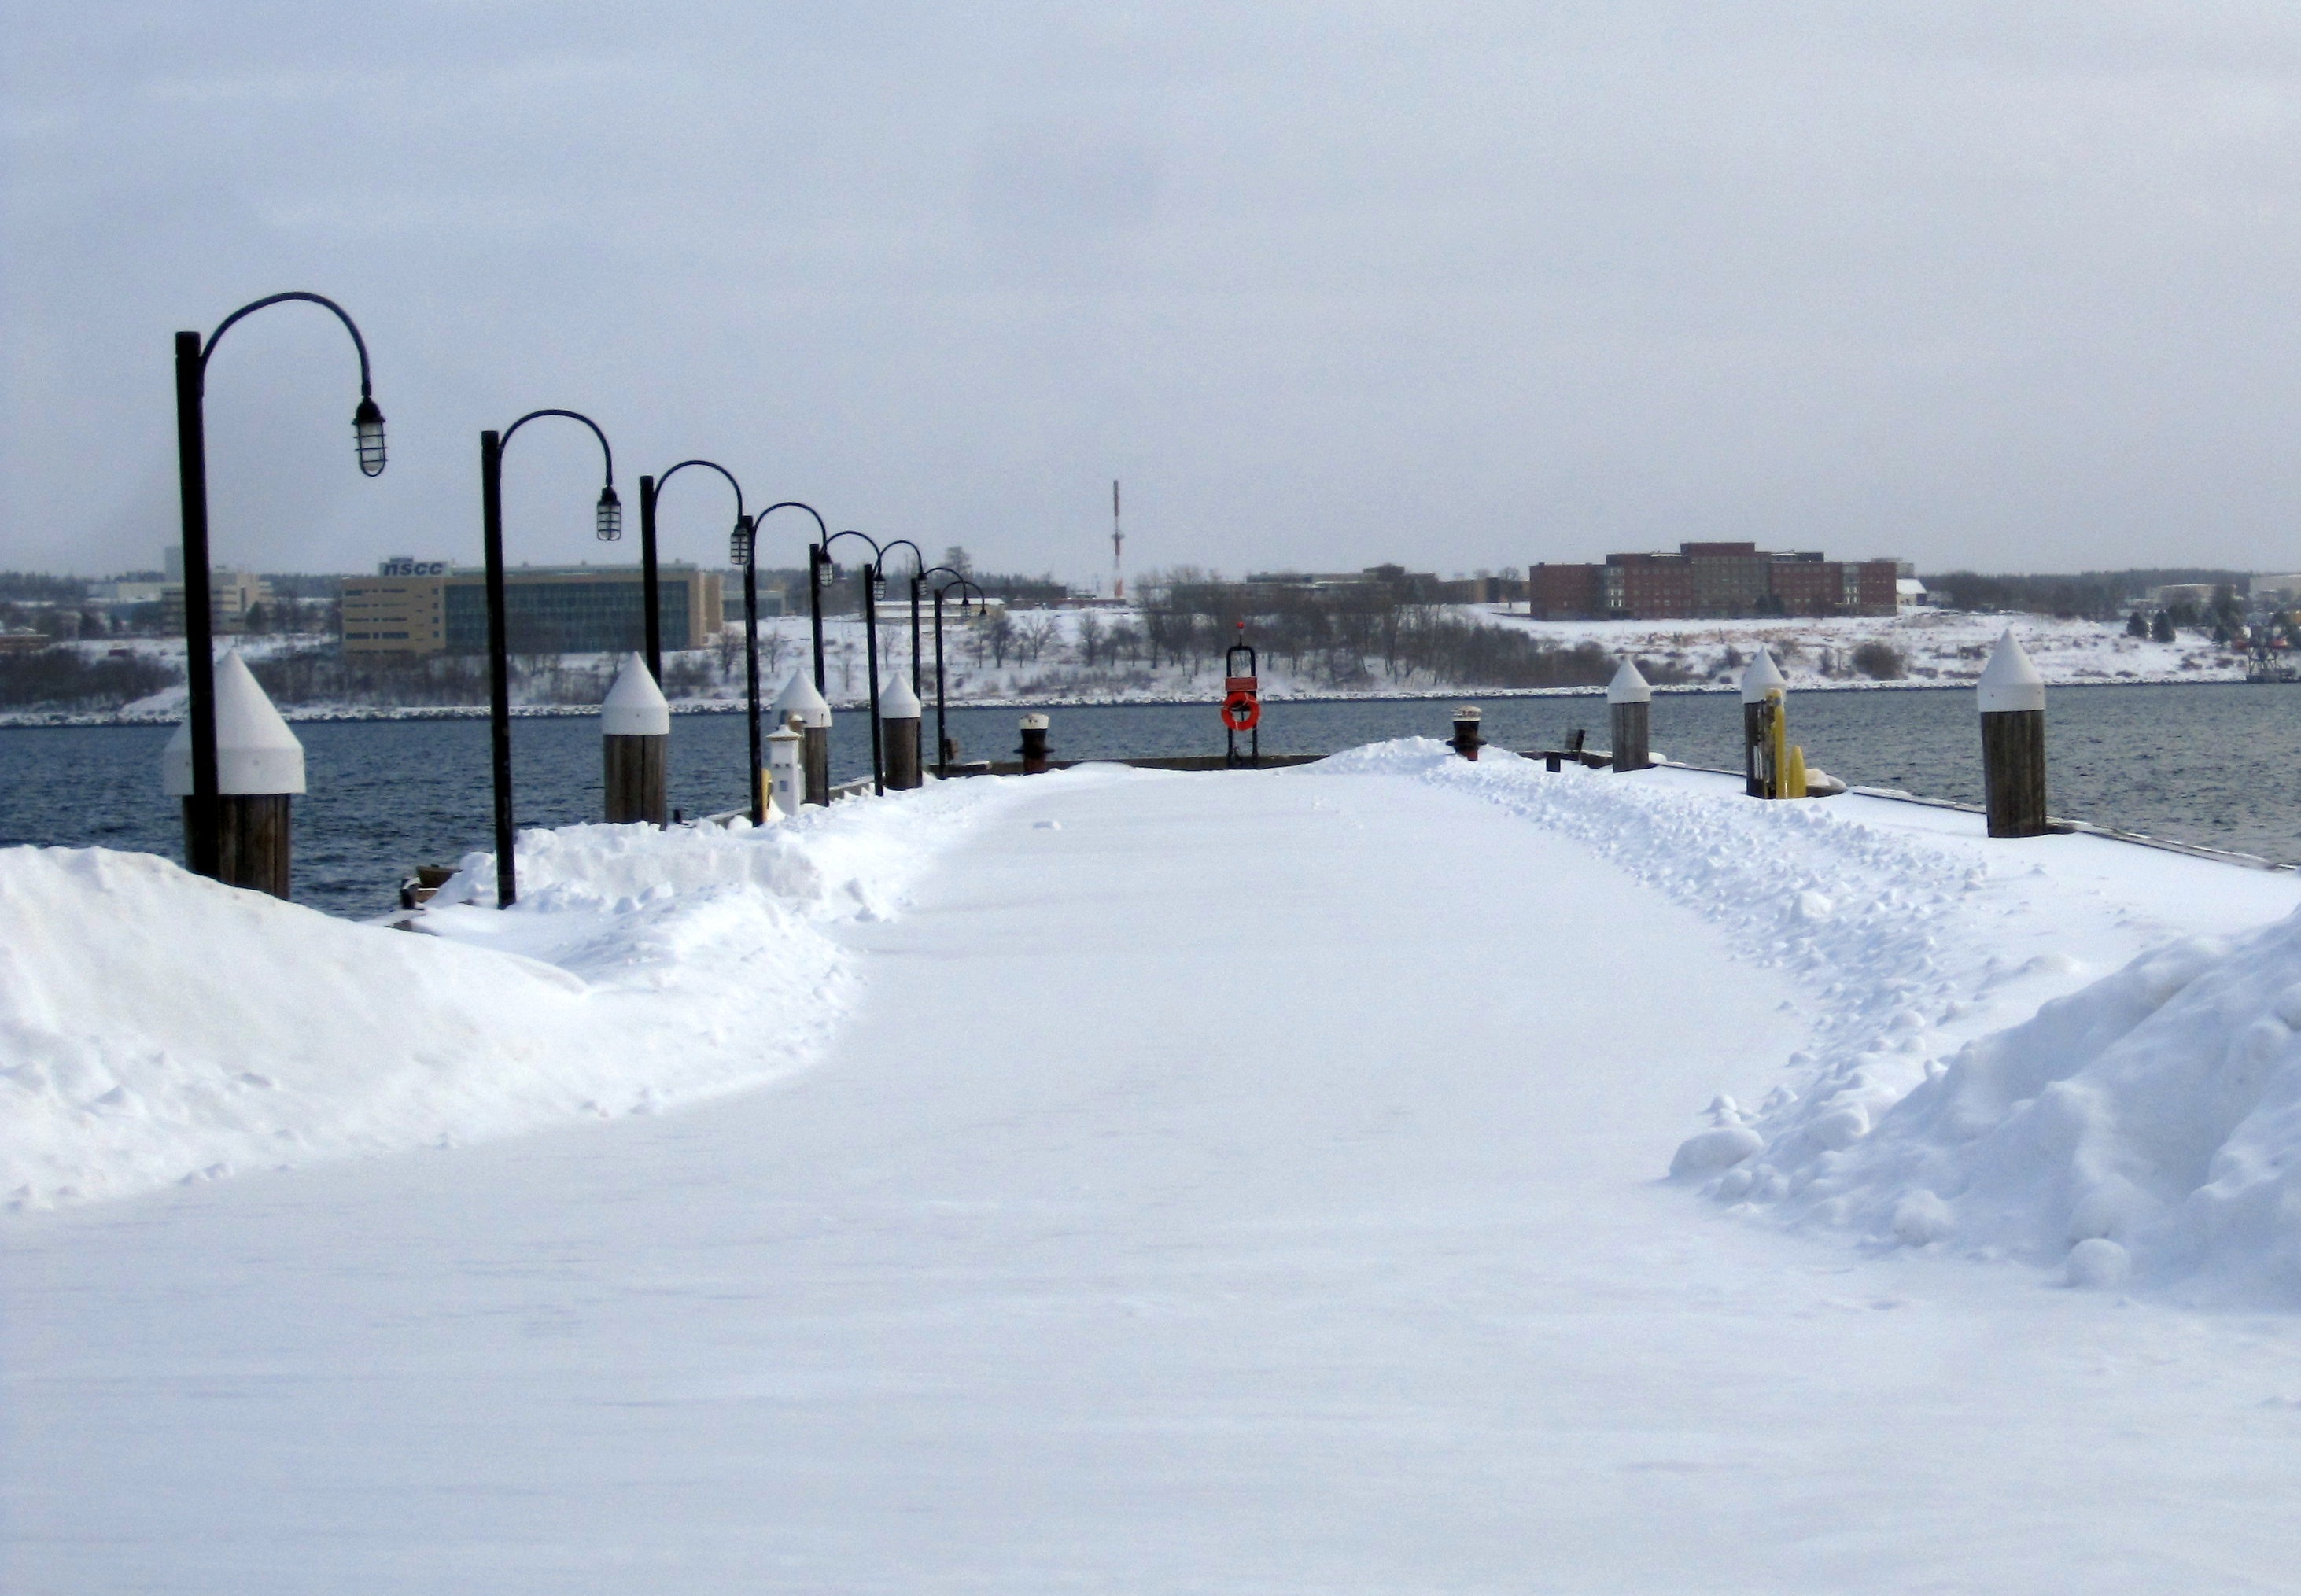
water, ocean, snow, winter, weather, harbour, arctic, waterfront, season, blizzard, halifax, piste, freezing, geological phenomenon, winter storm